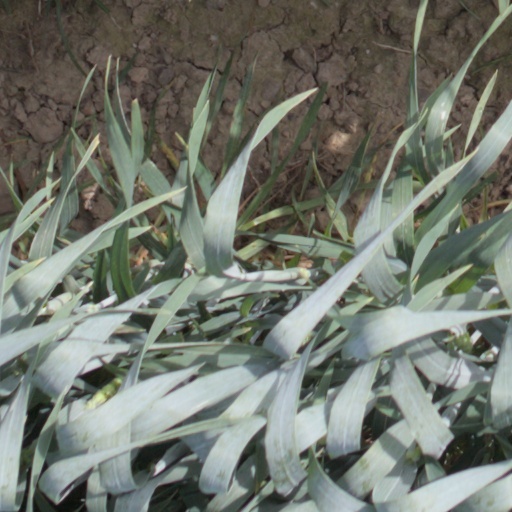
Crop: wheat